The New Deadwardians

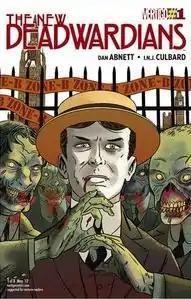
Cover for the first issue

The New Deadwardians is an eight issue comic book series by Dan Abnett with artwork by I.N.J. Culbard. The series began publication in March 2012 by Vertigo. Abnett has stated that "The New Deadwardians" will span eight issues but that "we already have a very, very nice idea where we would go next with it, both in terms of the geopolitics of the world but a very specific other case for a second series".